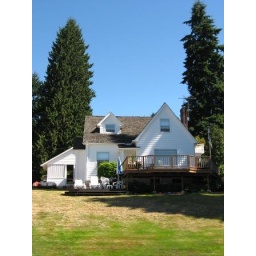
The lake house (Grandpa and Grandma's house) in its full glory on an August afternoon.